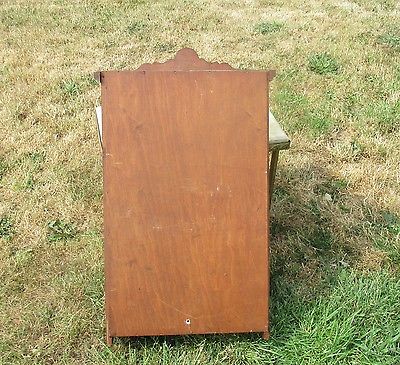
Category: cabinet